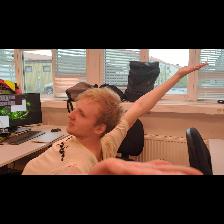
Label: Human